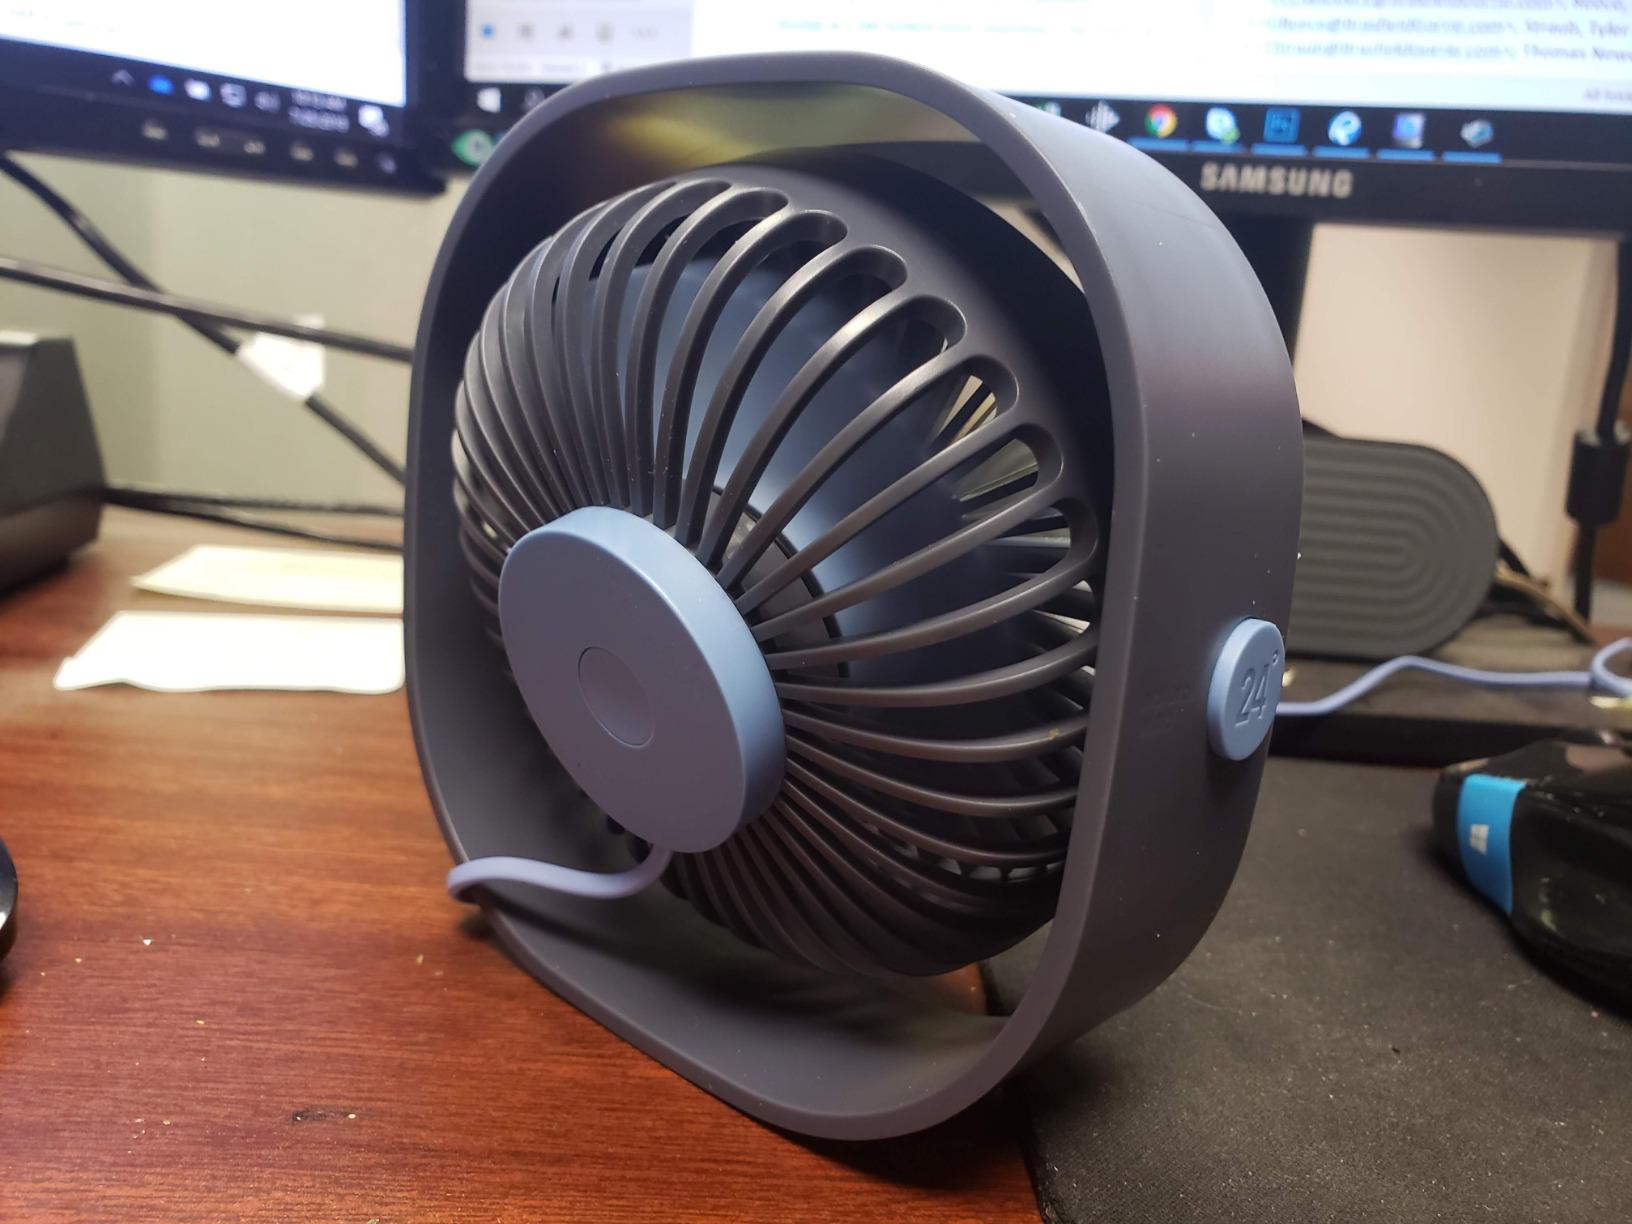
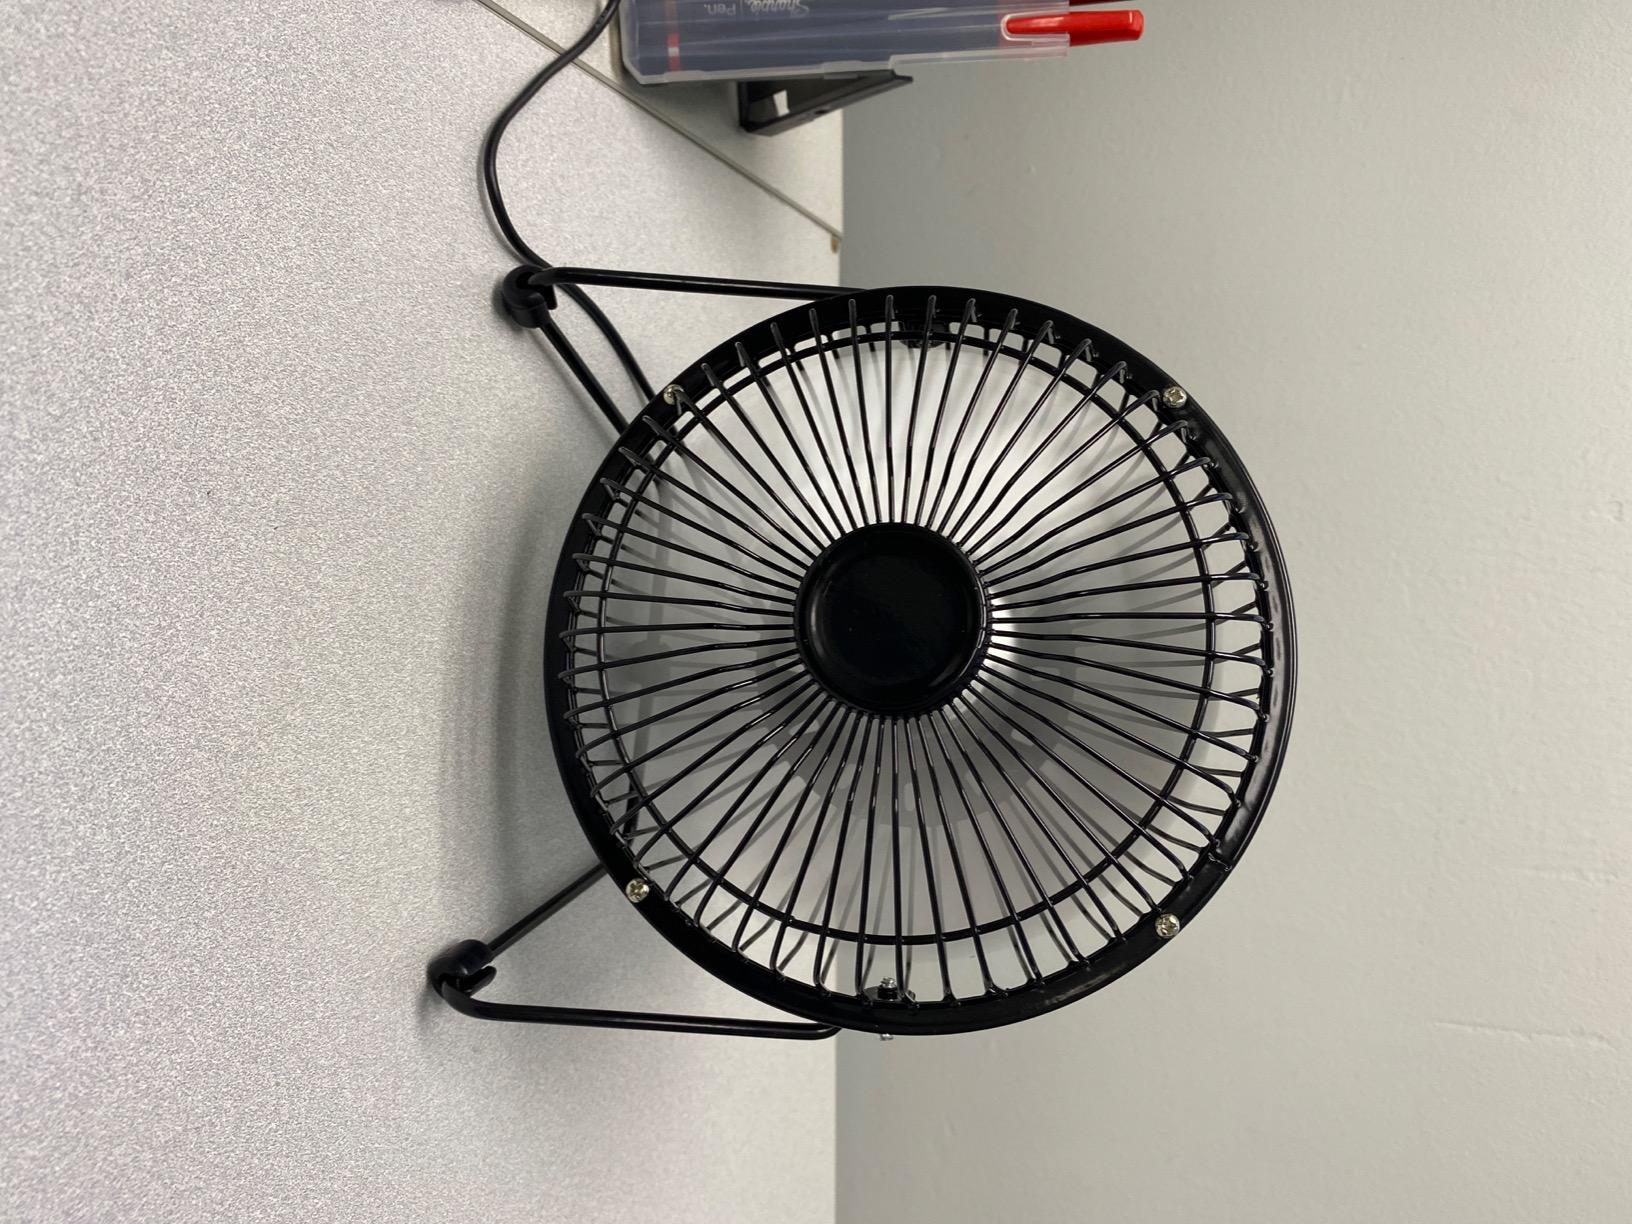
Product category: fan
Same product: no